A Star Called Henry

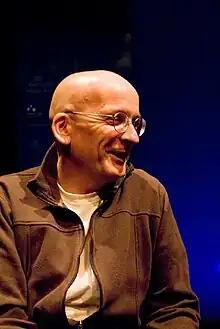
Roddy Doyle, author of A Star Called Henry

While Doyle had addressed issues in his previous novels that indicated his revisionist and atheist perspective on Irish history before, in A Star Called Henry he tackled these ideas at a far more ambitious scale. Many reviews of the book took issue with his political opinions rather than the novel itself; however, aspects of the writing were criticised too. The novel was nominated for a Bad Sex Award in 1999.